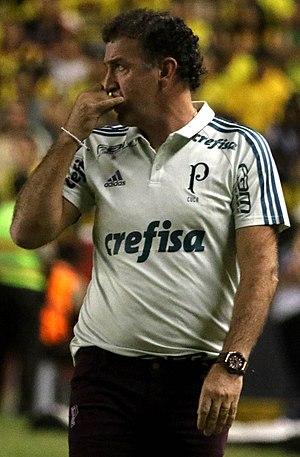
Alexi Stival, plus connu sous le nom de Cuca, est un footballeur brésilien, aujourd'hui entraîneur, né le 7 juin 1963 à Curitiba.